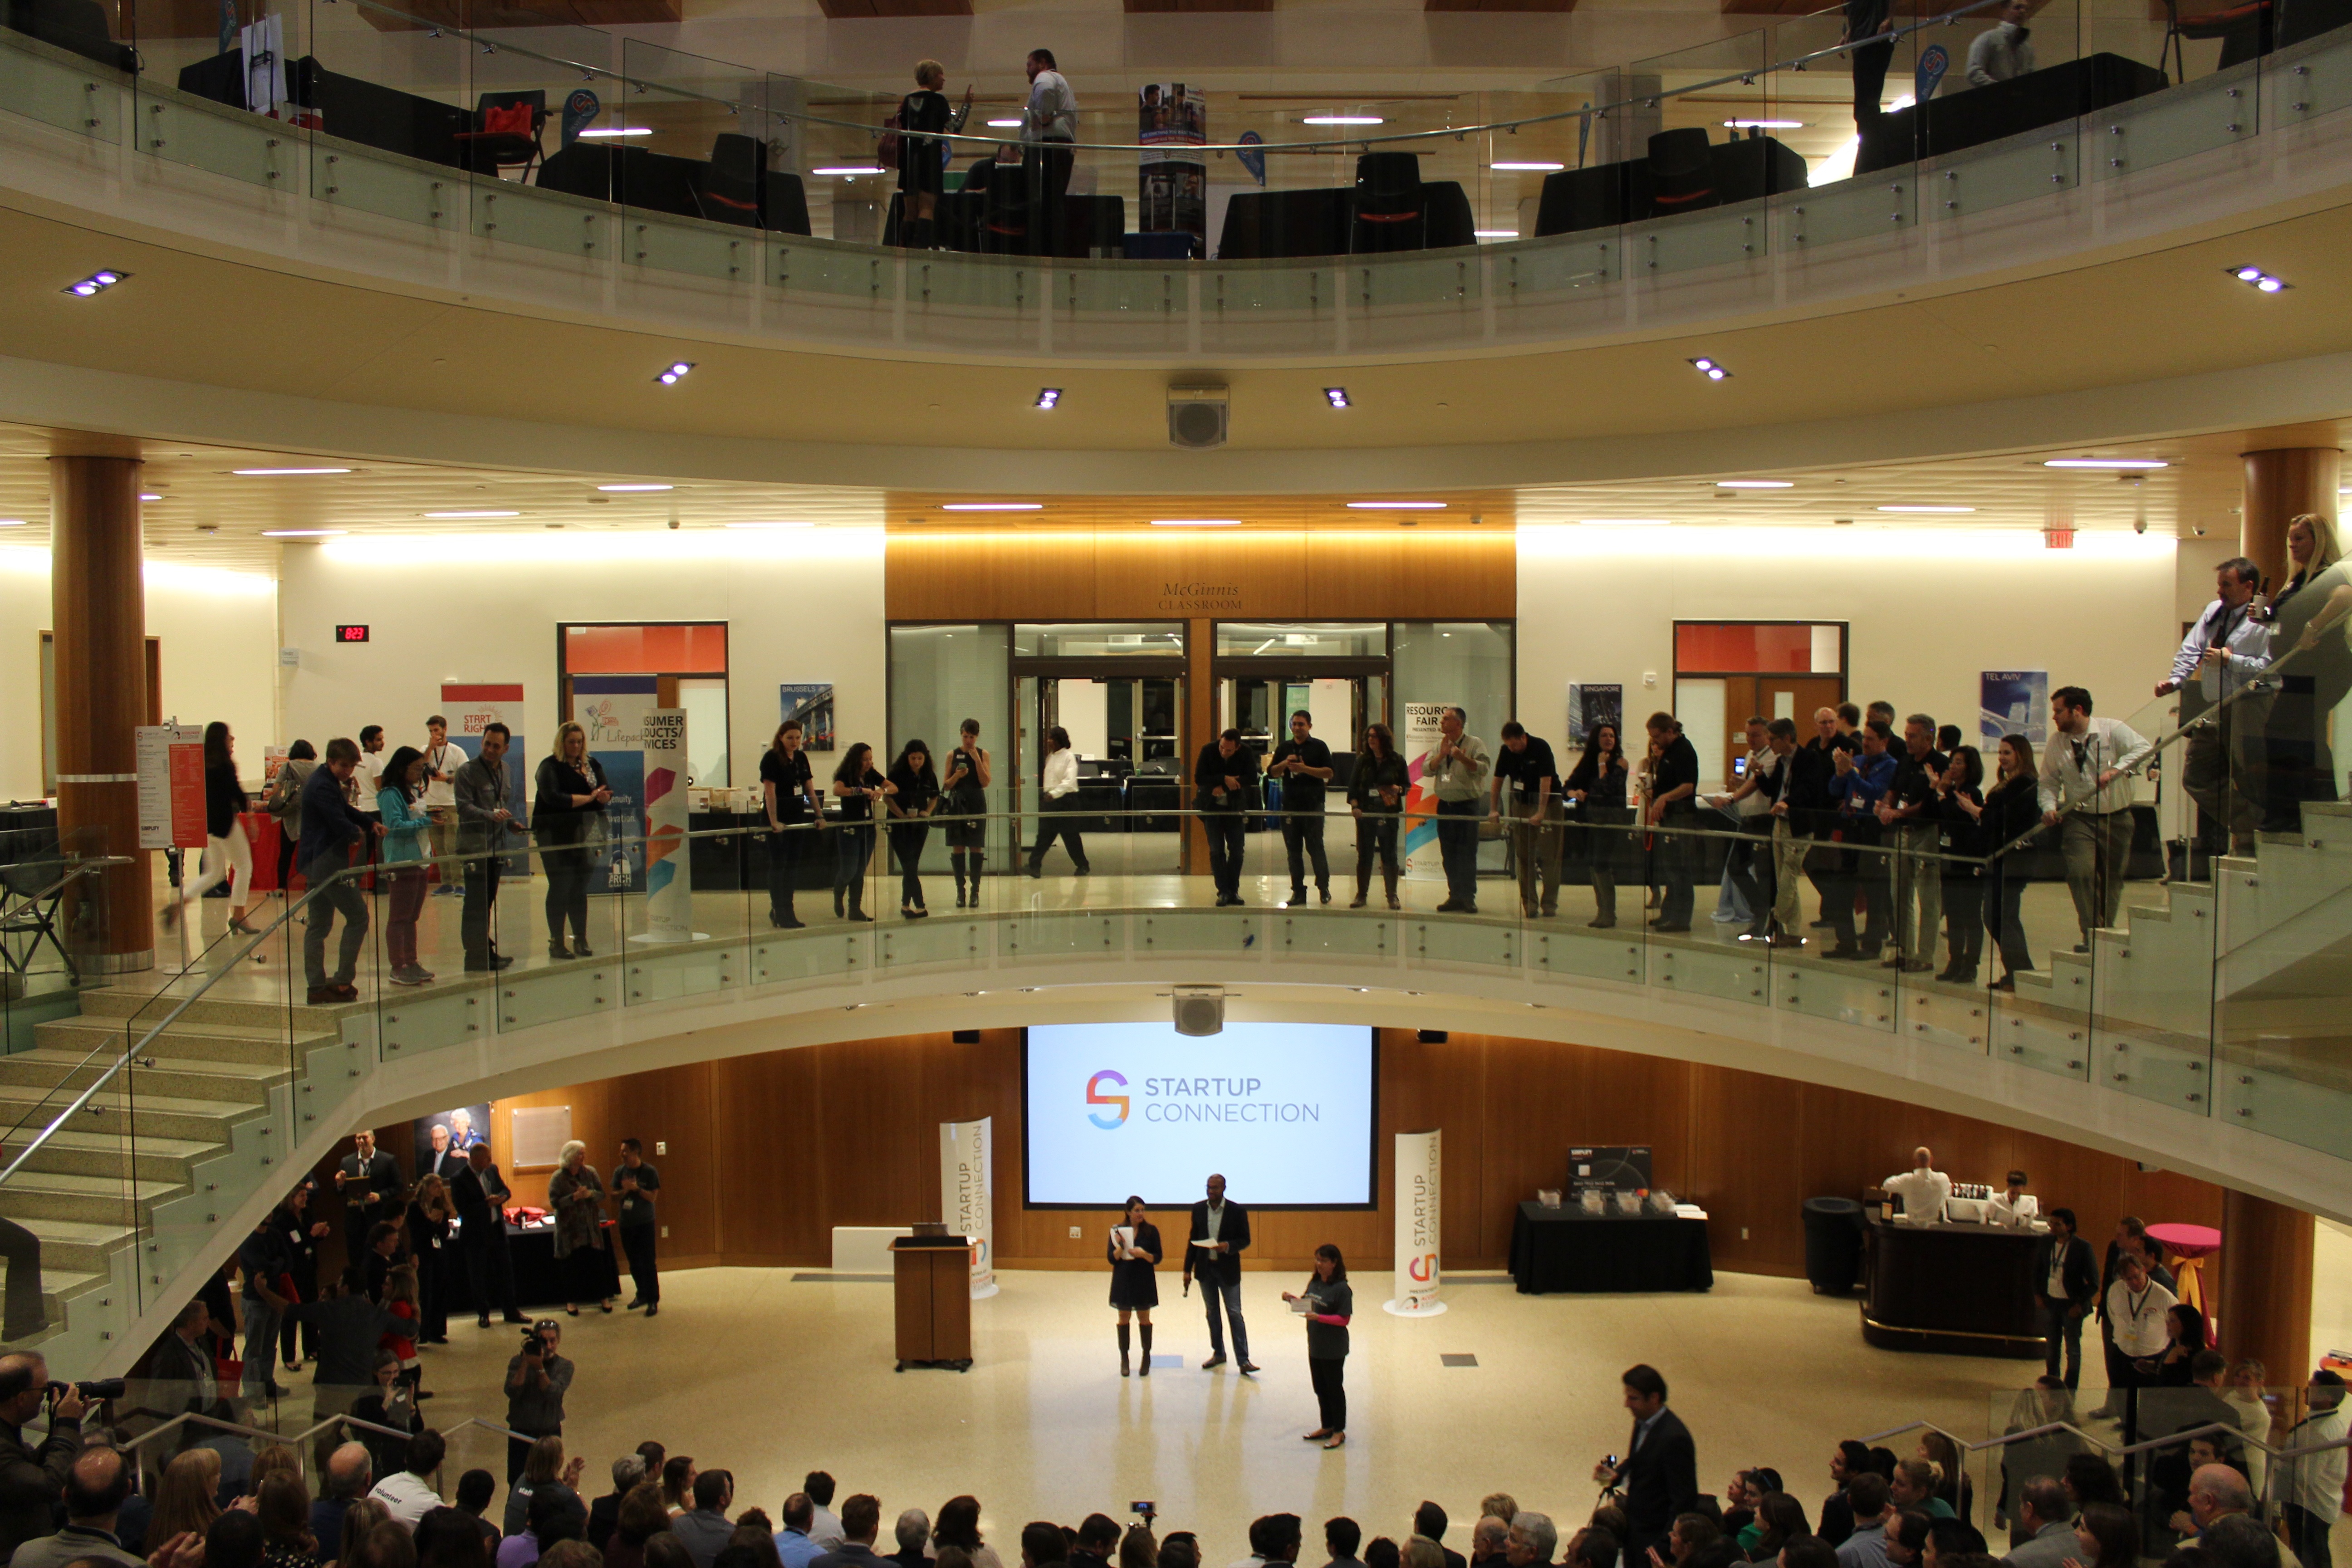
auditorium, audience, convention, convention center, shopping mall